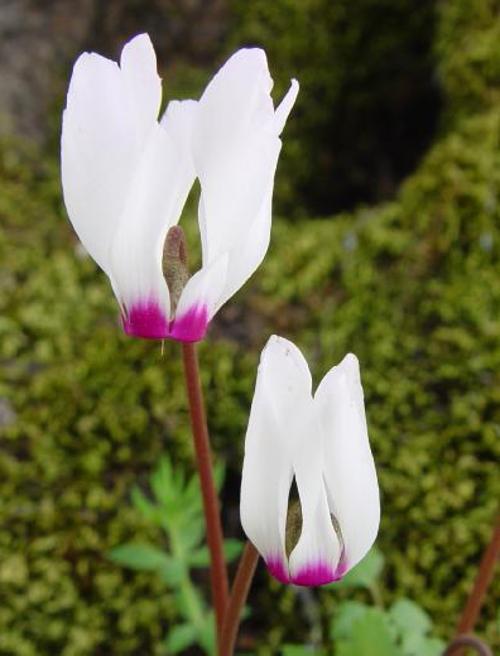
Label: cyclamen